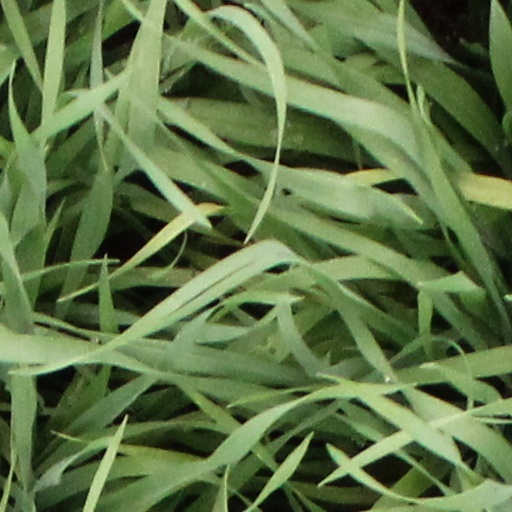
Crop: wheat